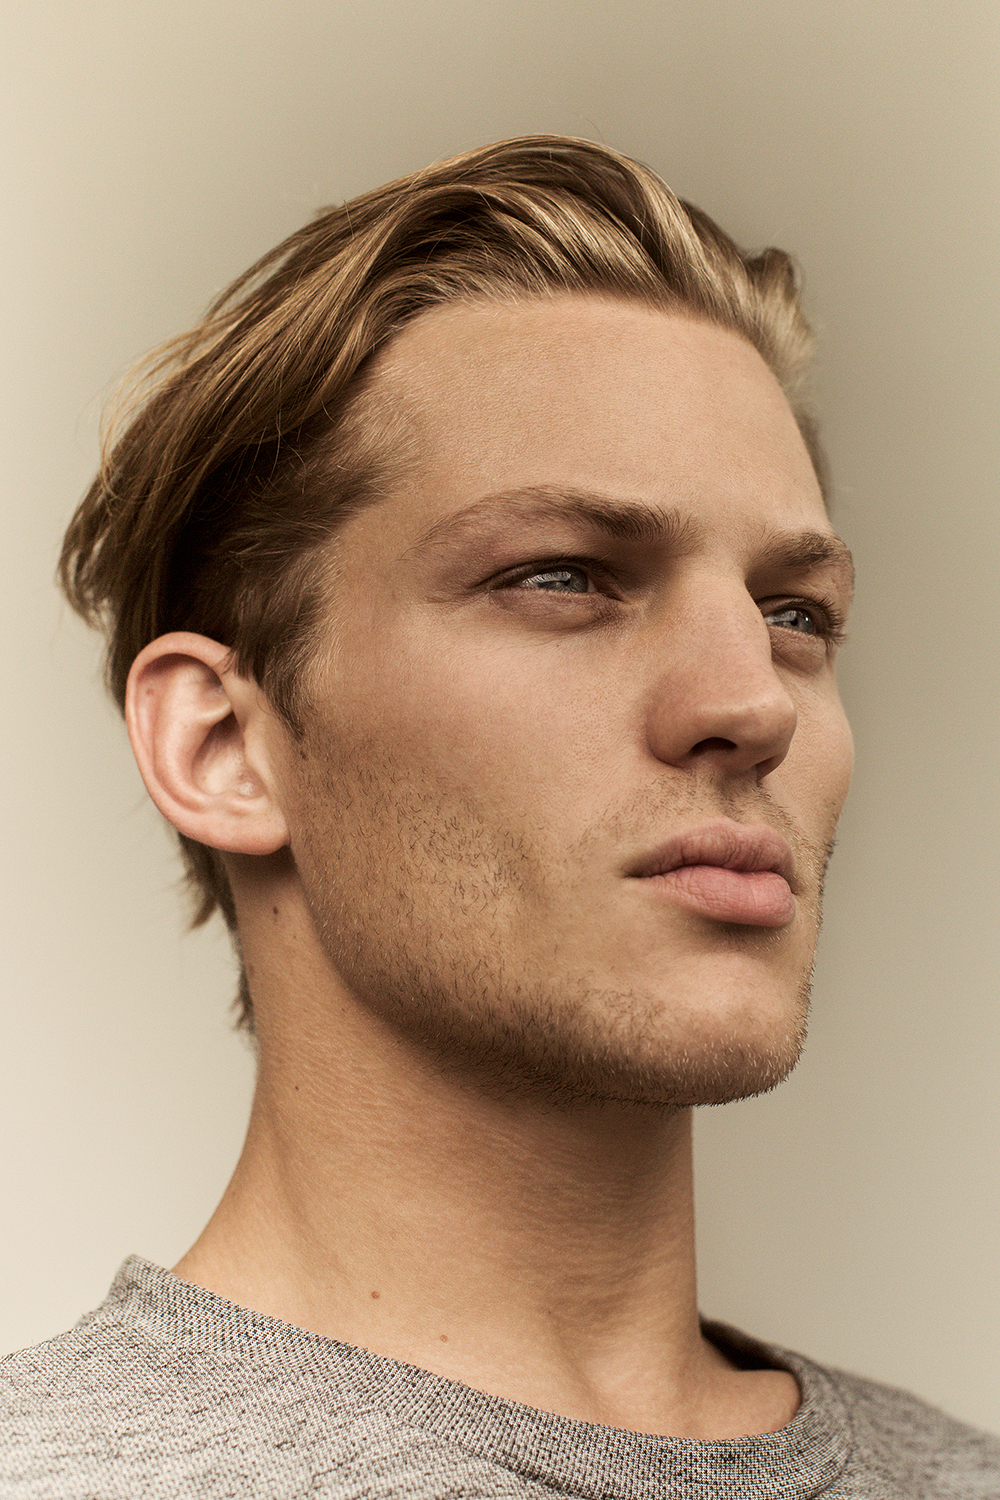
Gender: men